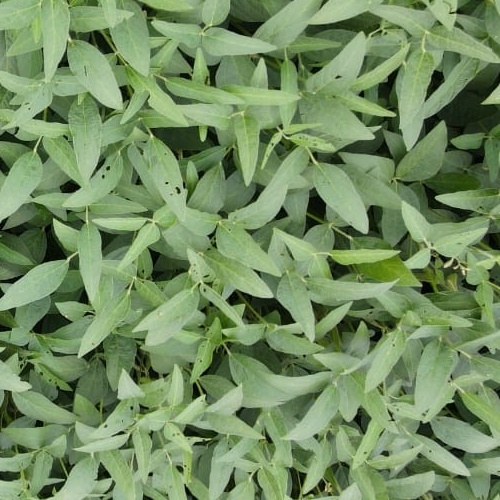
Label: Diabrotica_speciosa